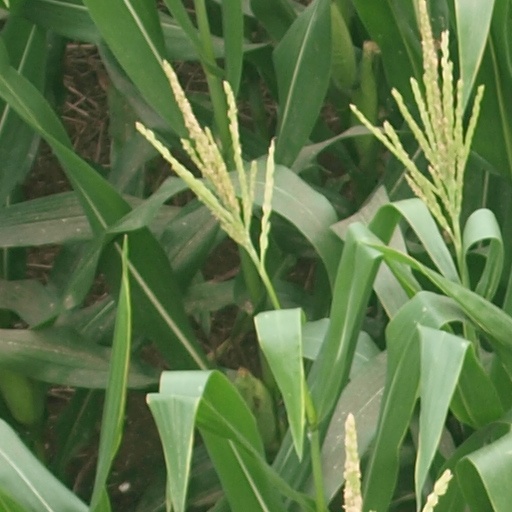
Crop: maize; corn